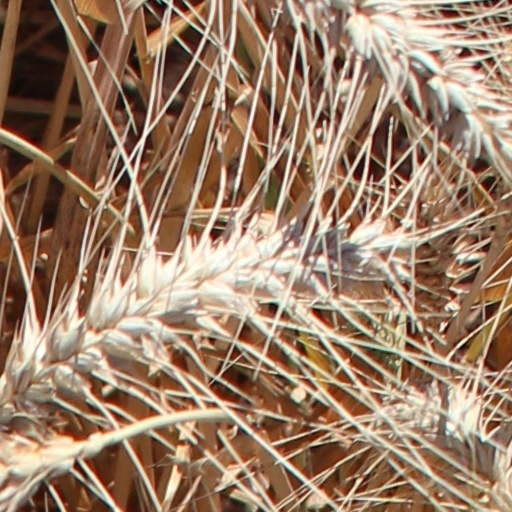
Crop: wheat